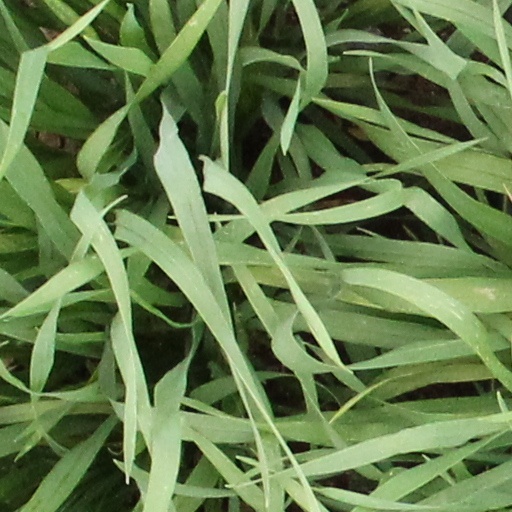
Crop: wheat